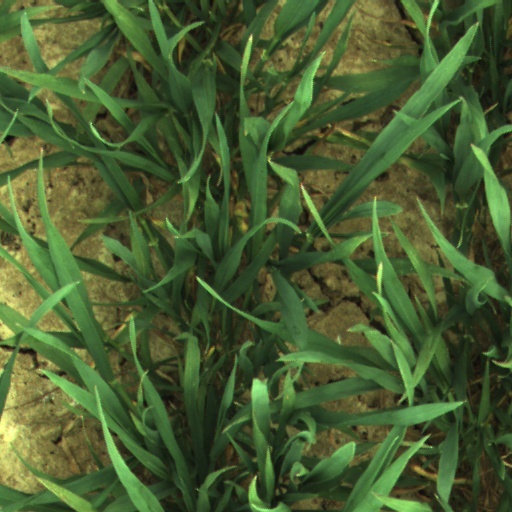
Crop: wheat